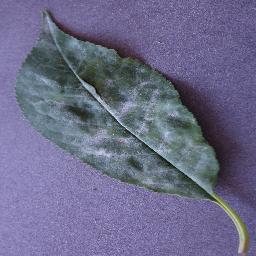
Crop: cherry
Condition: (including_sour)_powdery_mildew